Lynn Gunn

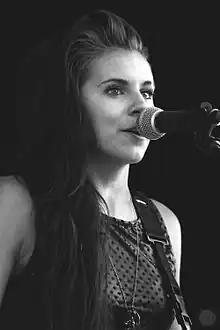
Lynn Gunn in 2015

Gunn is a prominent LGBT voice in the alternative music scene. She stated in an interview for "Rolling Stone" that she first came out as gay to her parents when she was 18, by leaving a letter under her mother's pillow before she went on tour. "First and foremost I want to be known as is an artist and creative before anything else," she explained in an interview with "Playboy". "I think my sexuality is the last thing to check off on that list." Gunn explained her decision to be vocal about her sexuality in an interview with "Newsbeat" in 2015: "I never had someone to look up to and be like 'oh that person is OK and they're gay.' If I can be that for someone then it's why I'm open about it."